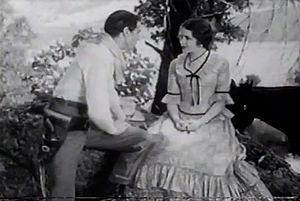
The Virginian est un film américain réalisé par Victor Fleming, sorti en 1929.